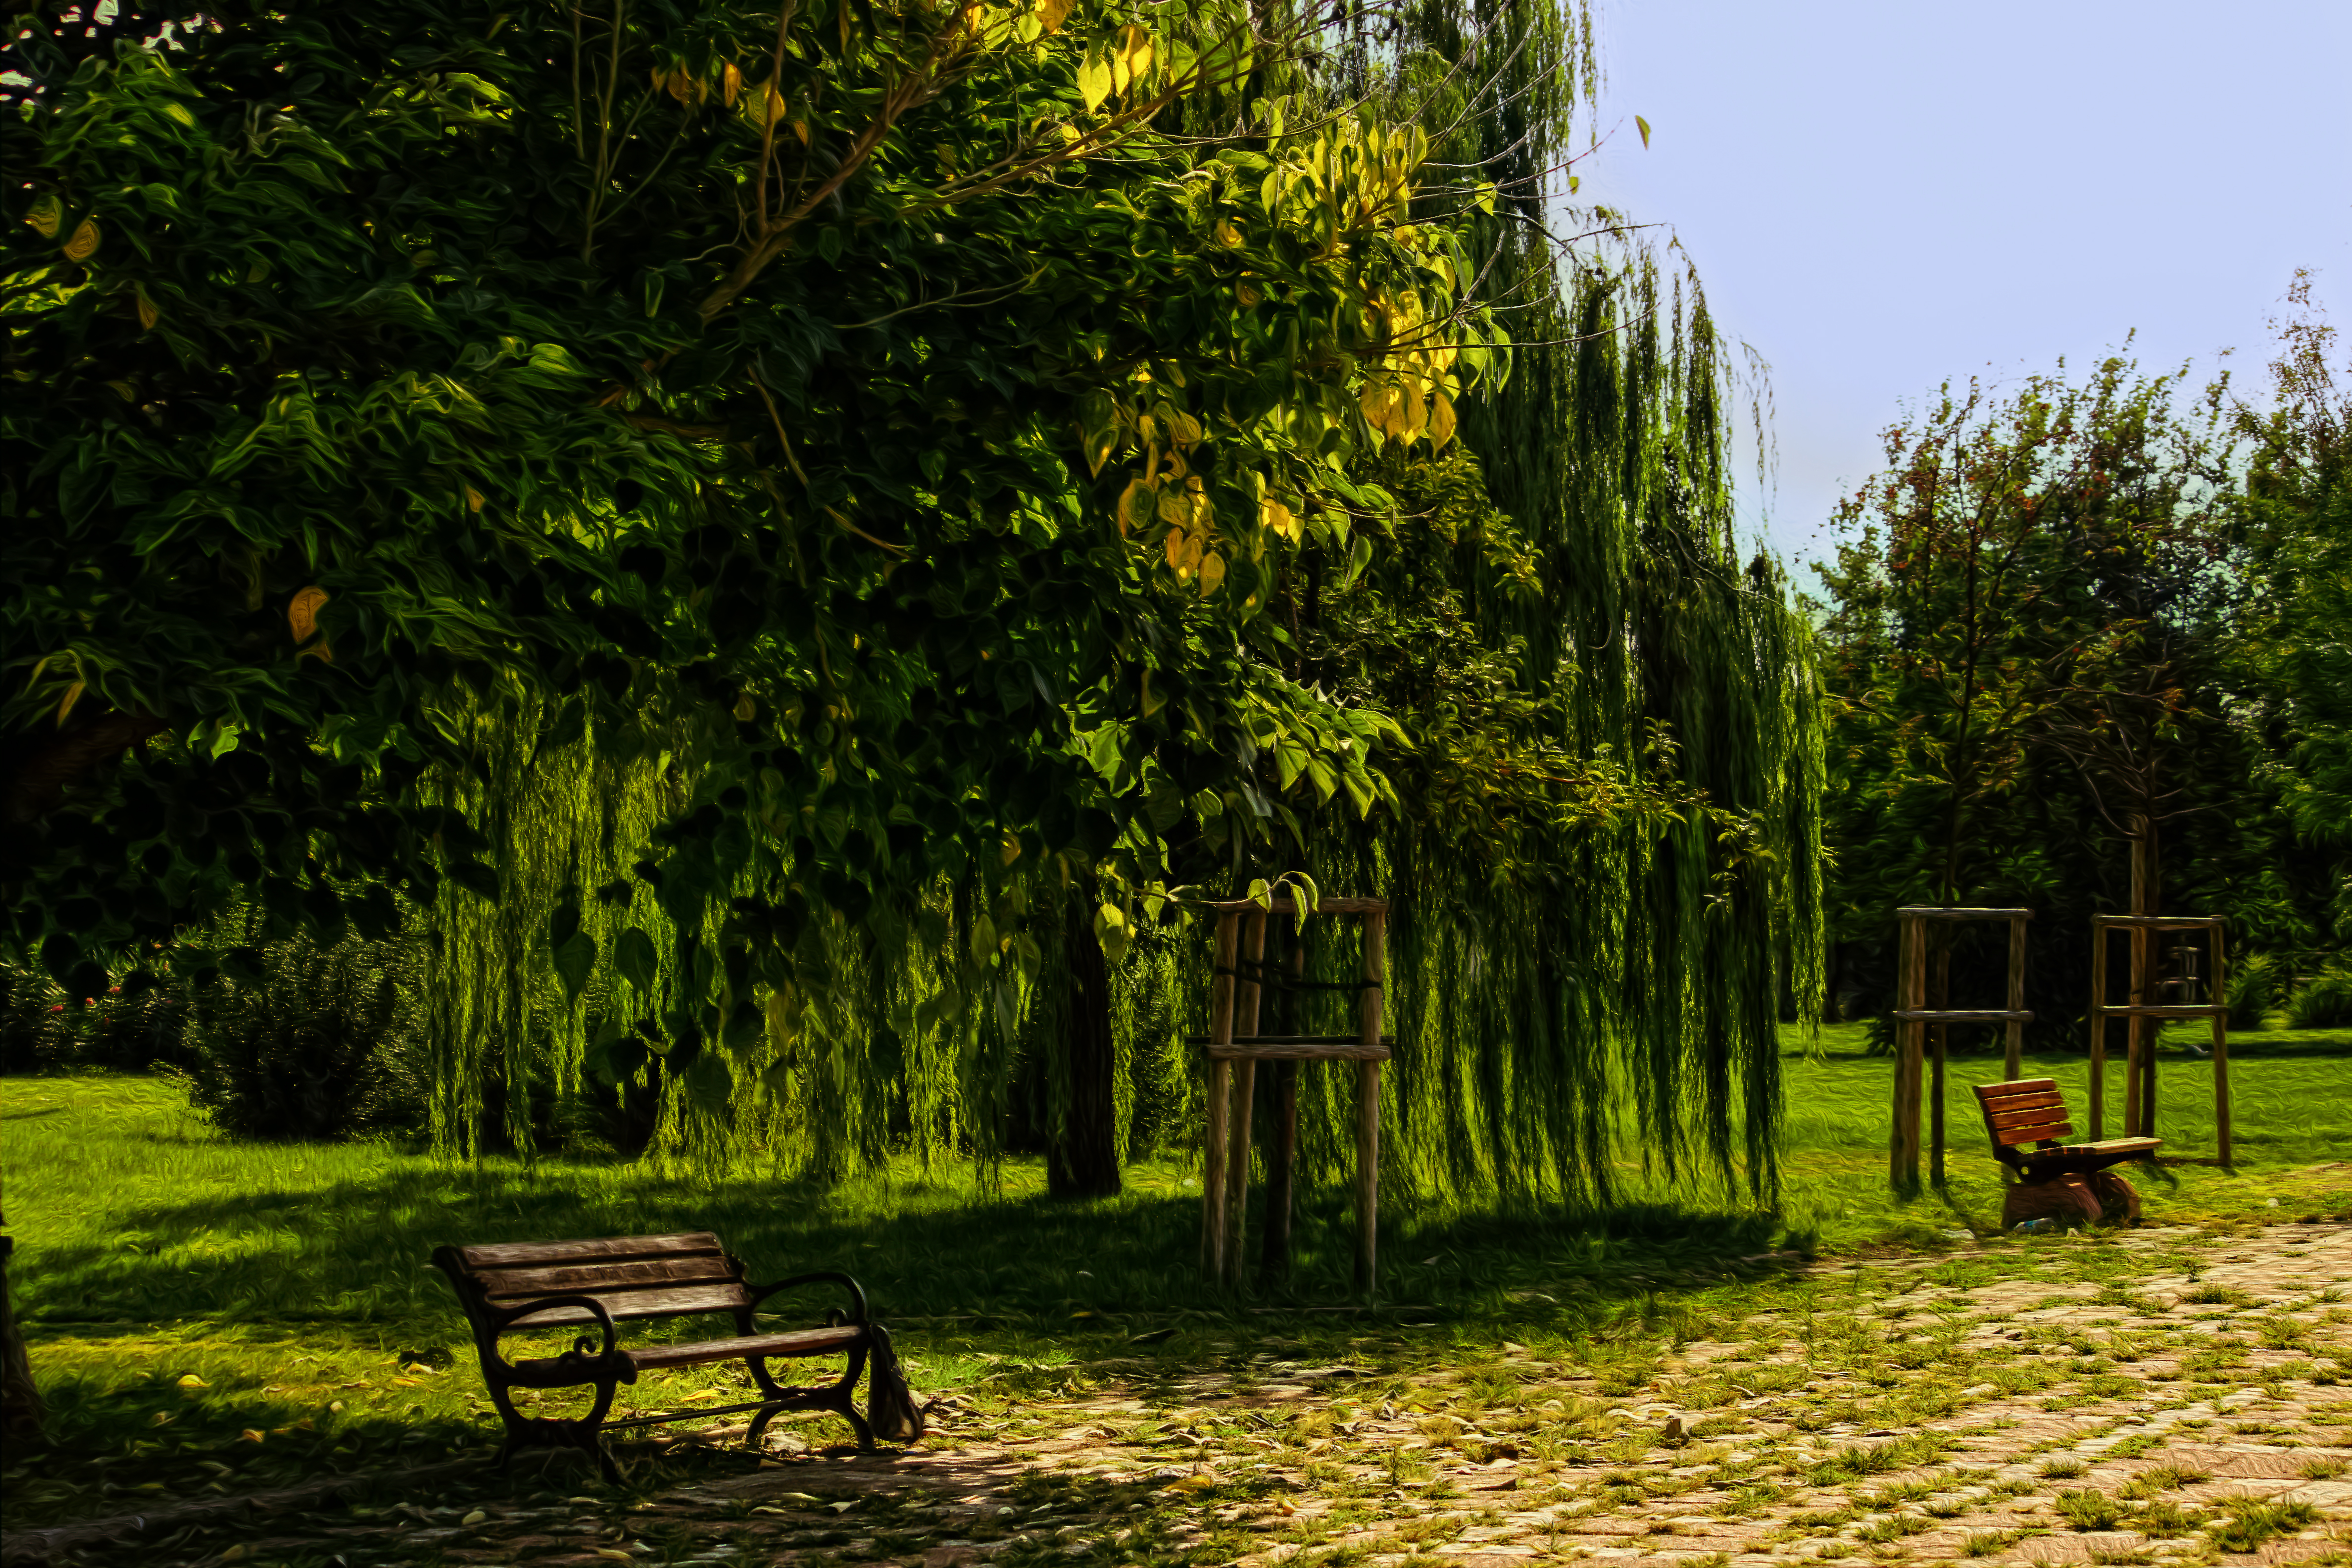
landscape, tree, nature, forest, grass, plant, bench, lawn, meadow, sunlight, morning, leaf, flower, green, jungle, autumn, park, botany, garden, season, trees, woodland, 200faves, habitat, saariysqualitypictures, rural area, natural environment, woody plant